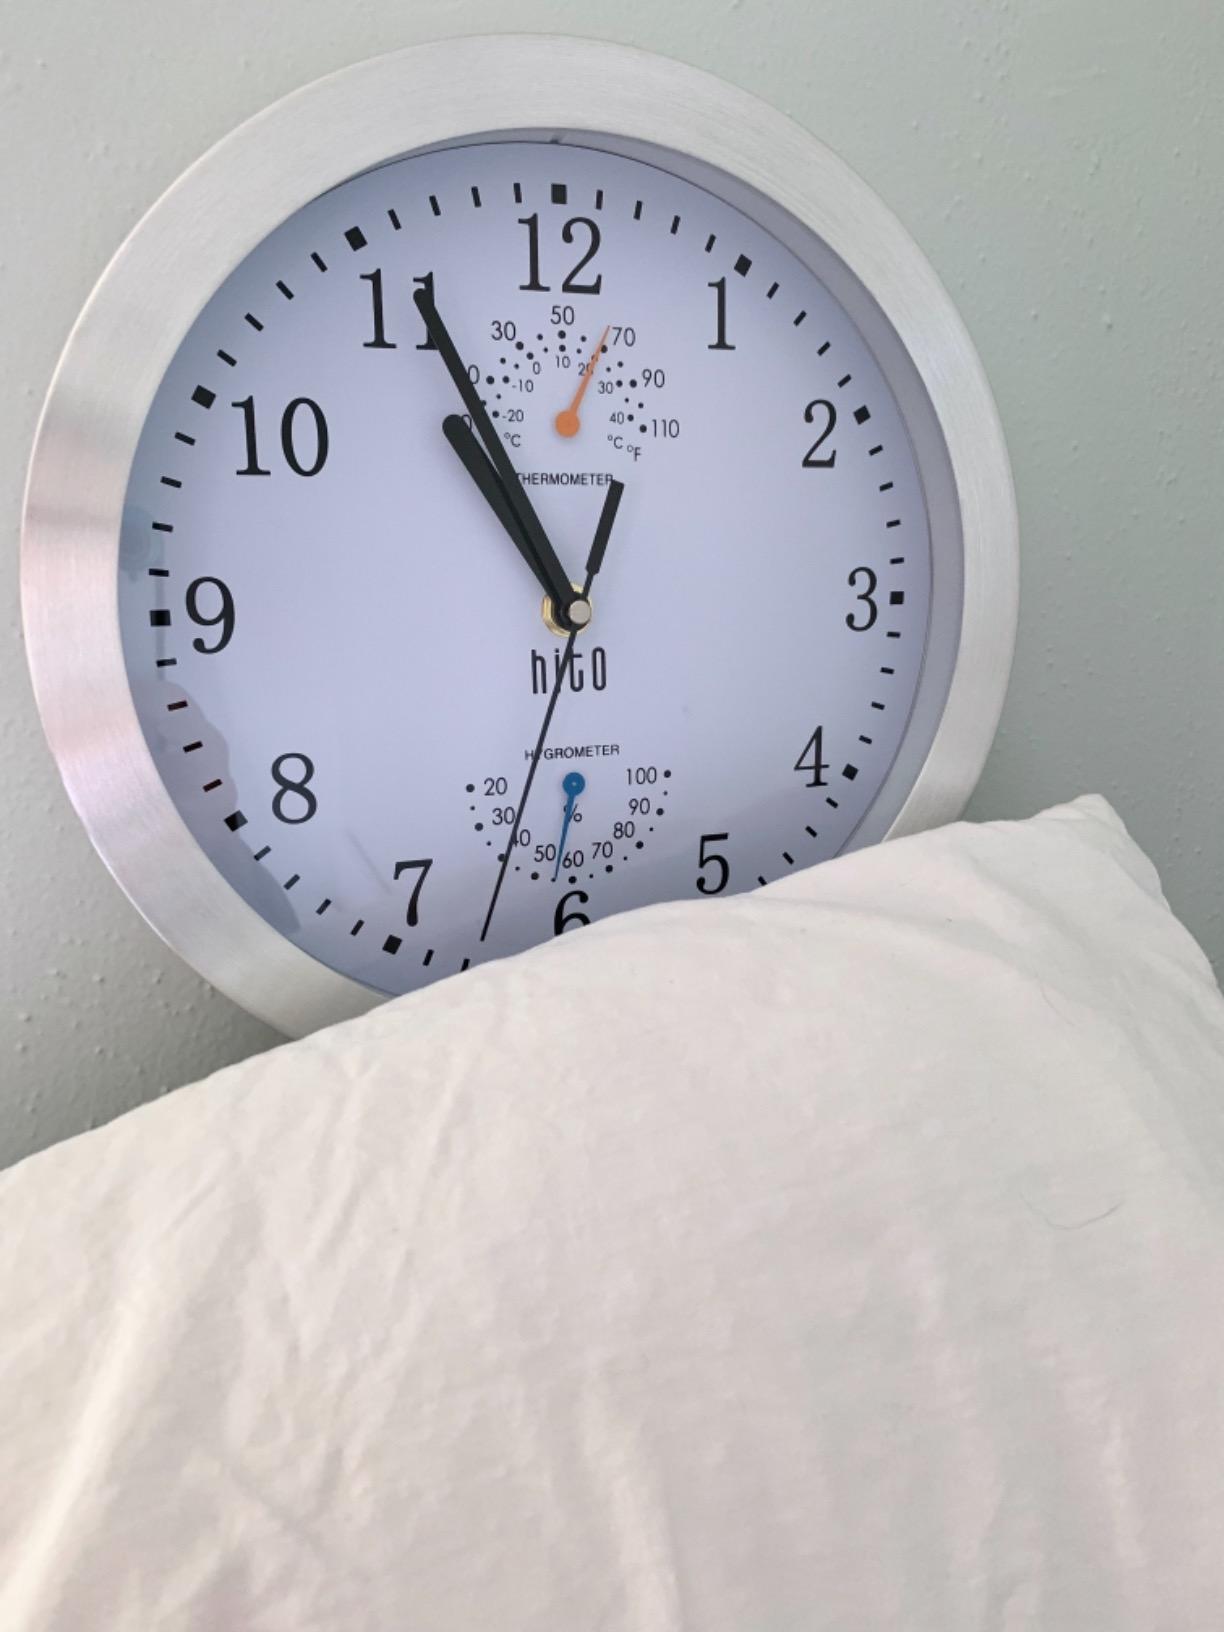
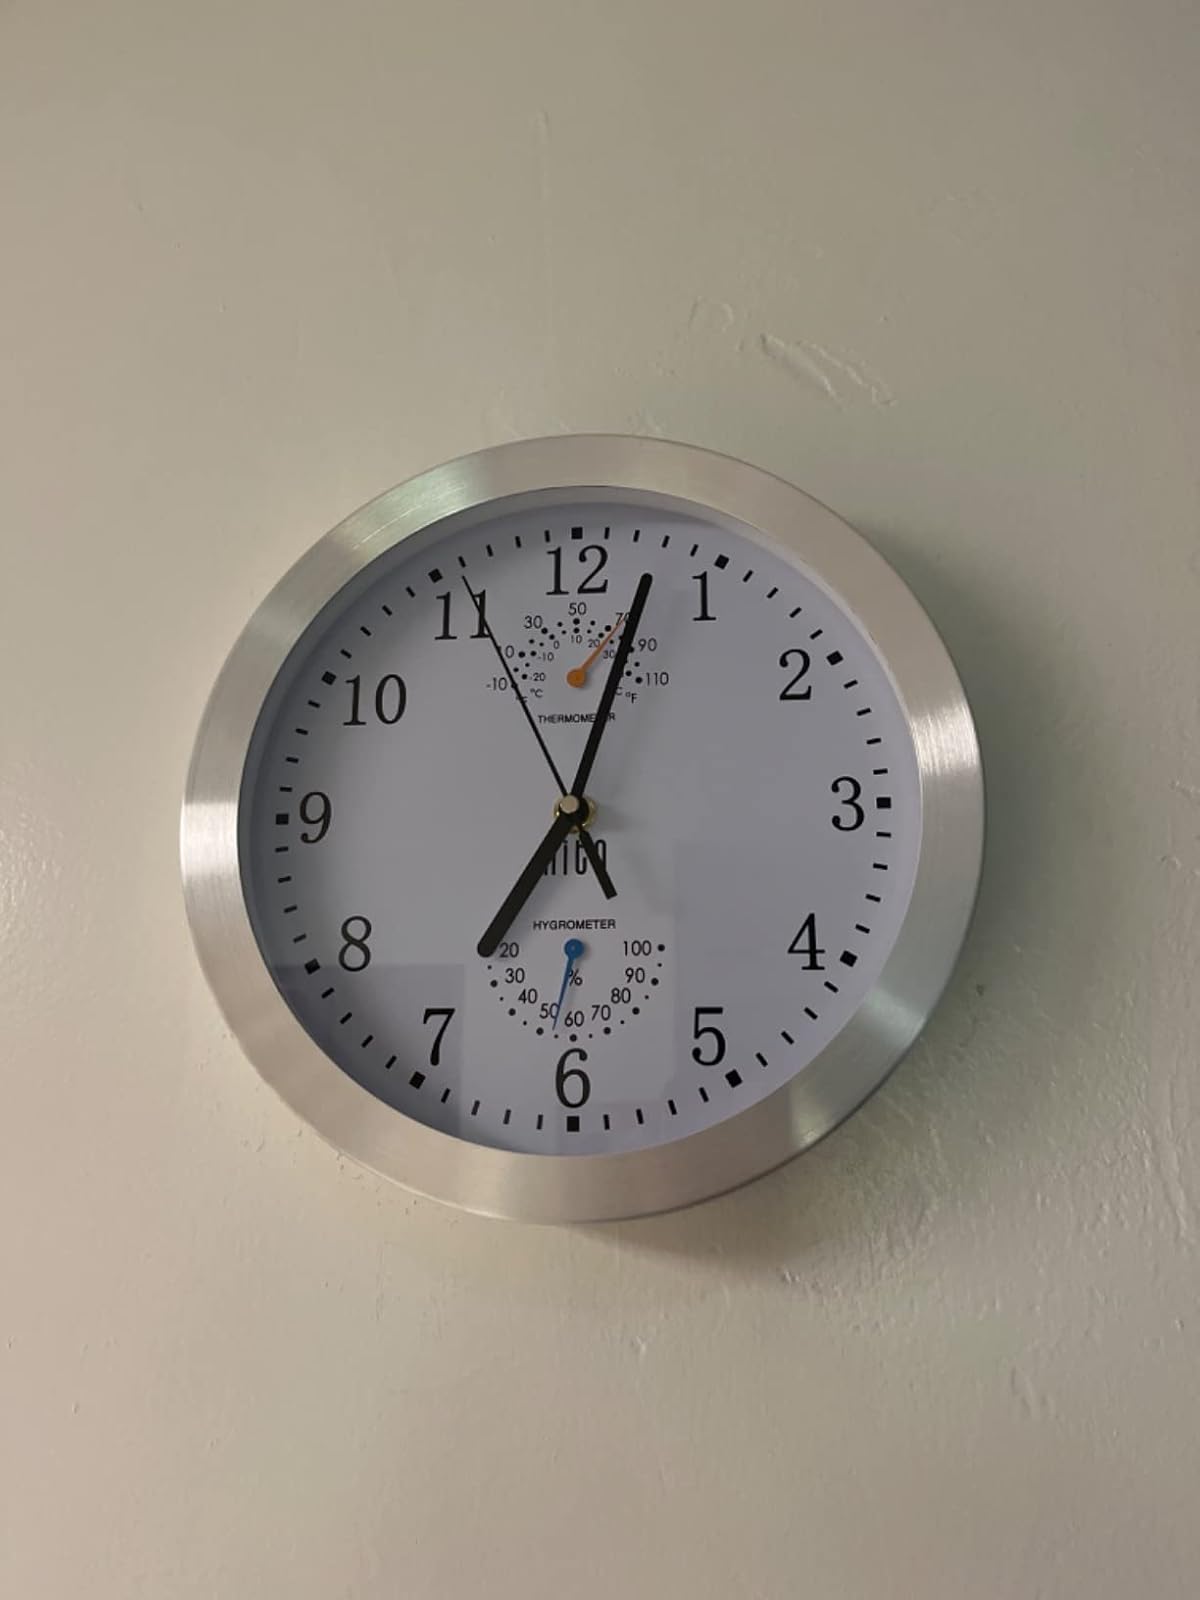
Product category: clock
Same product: yes